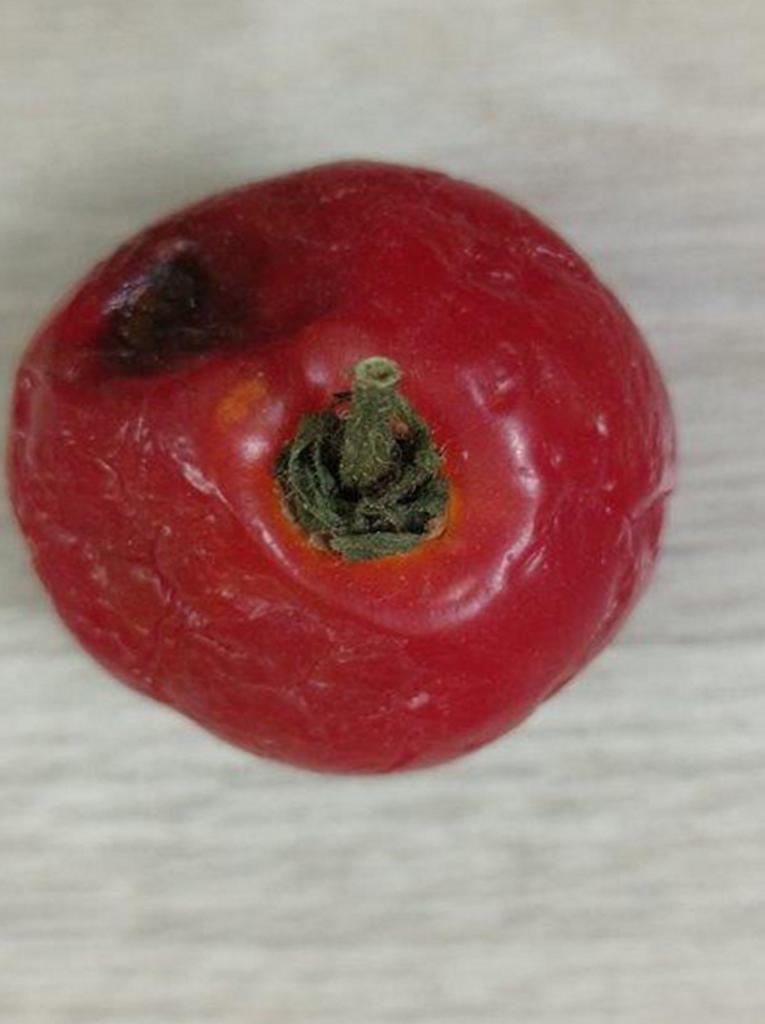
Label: Rotten